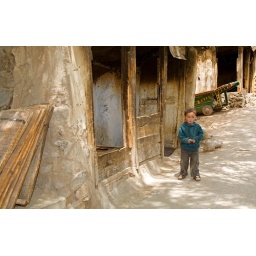
K Leh little boy in blue